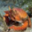
Label: cra